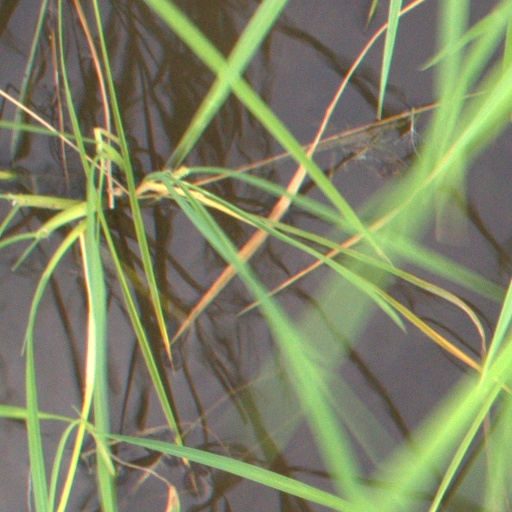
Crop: rice